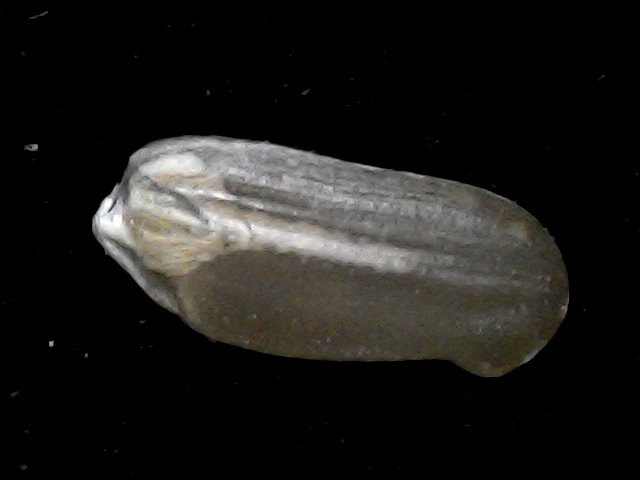
Rice variety: BD76